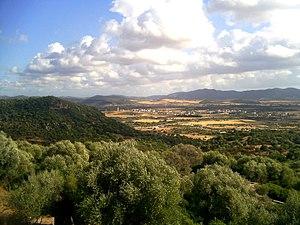
Santadi est une commune italienne d'environ 3 500 habitants, située dans la province du Sud-Sardaigne, dans la région Sardaigne, en Italie.